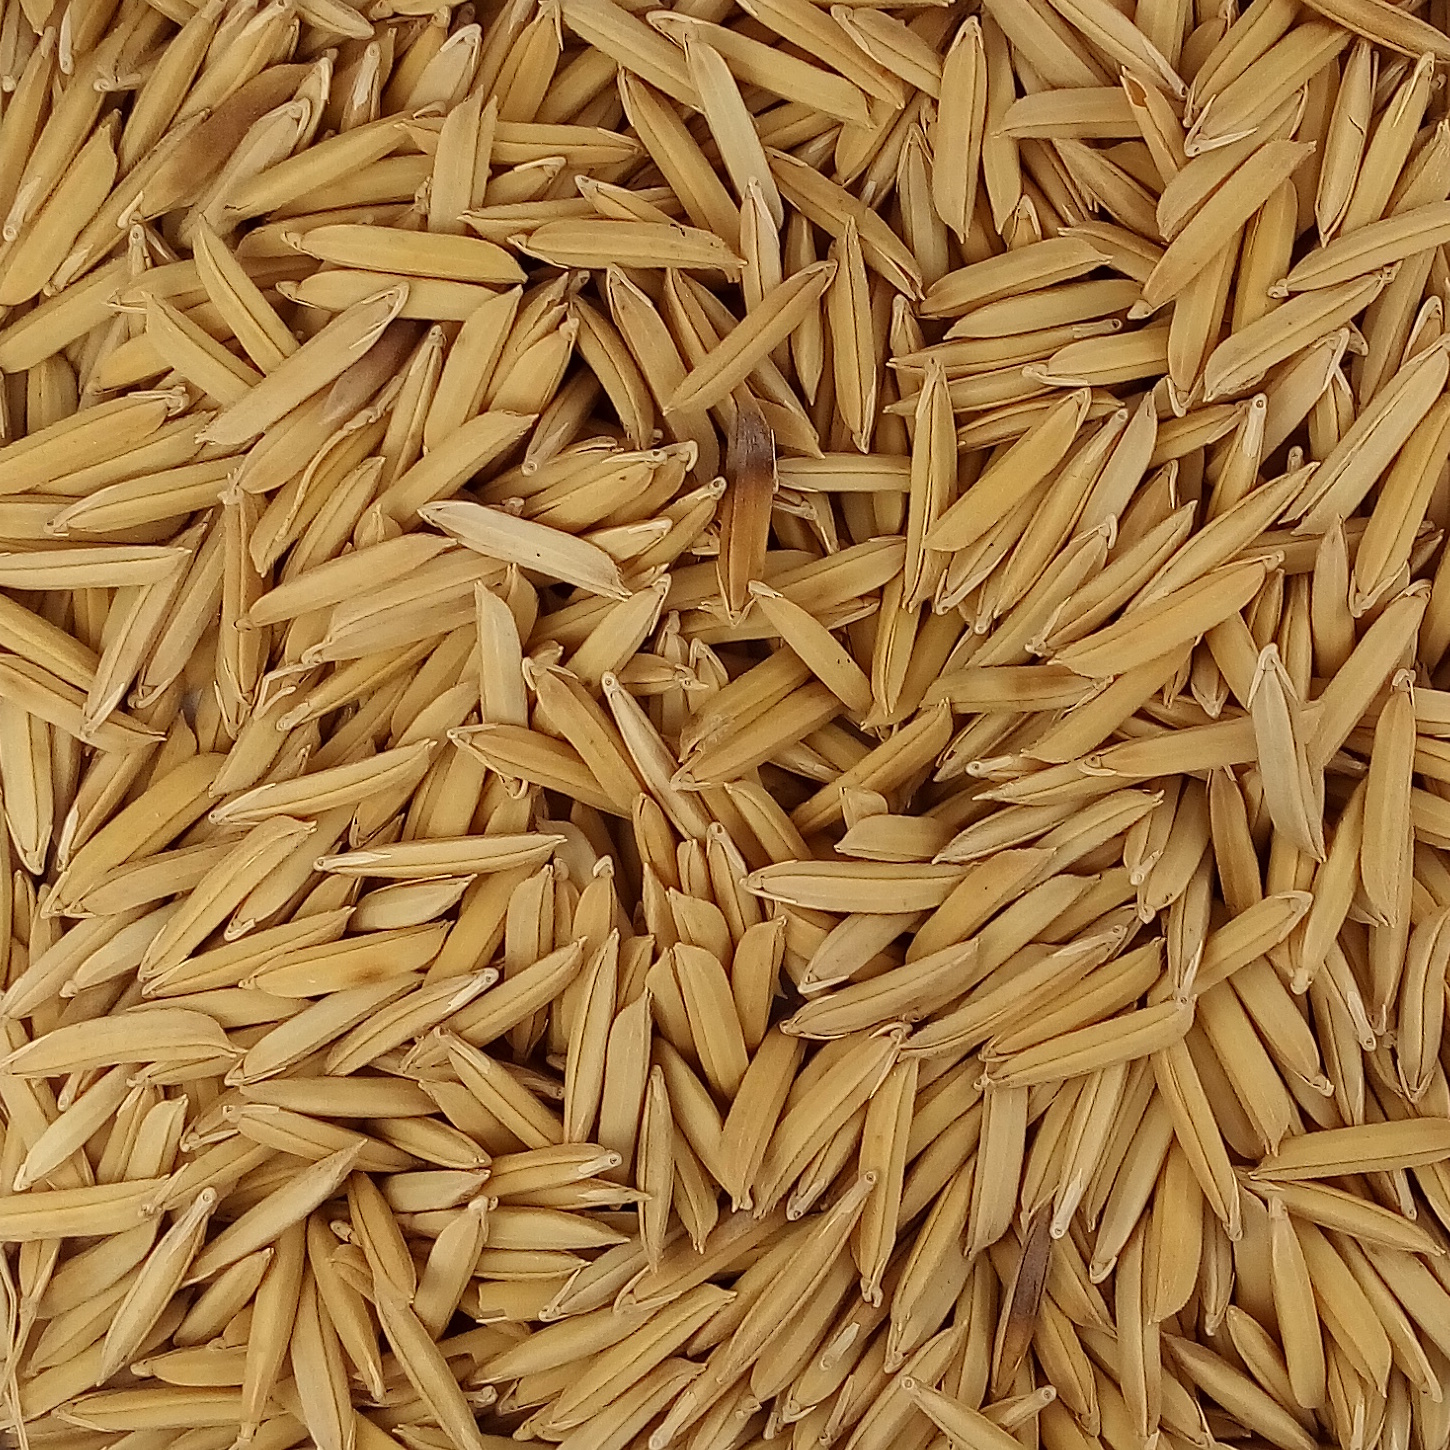
Rice seed variety: 1509